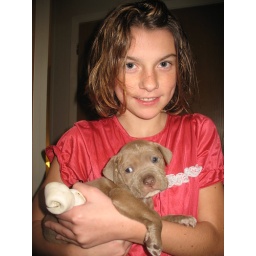
This cute and cuddly puppy will one day be feared by any intruder